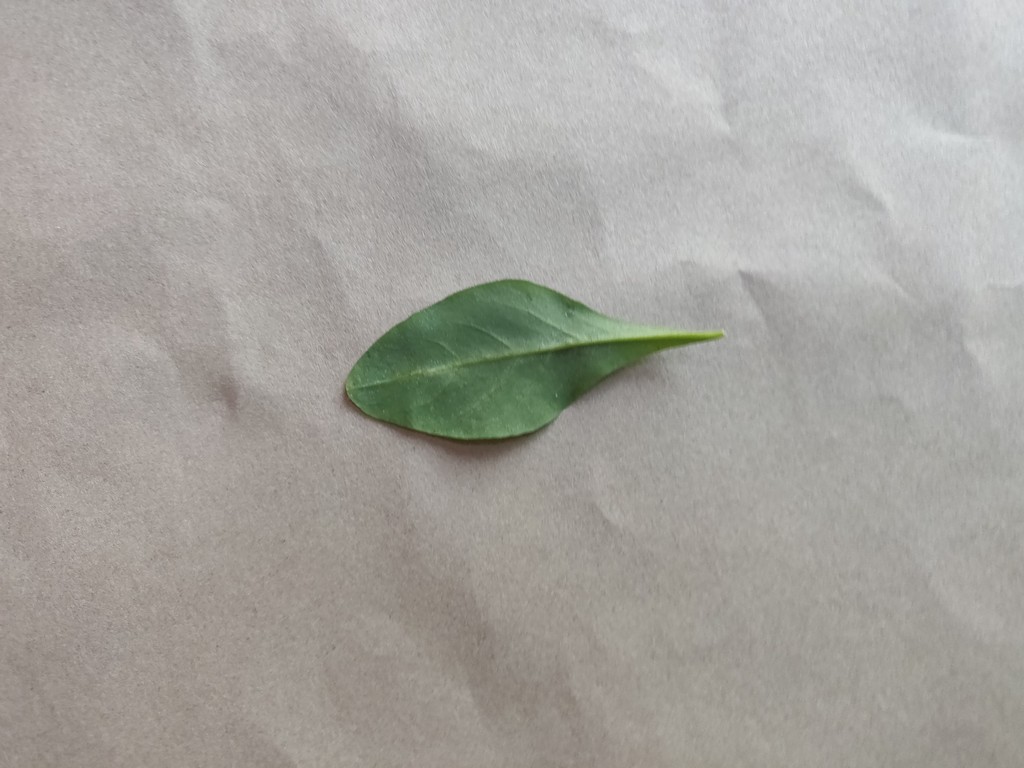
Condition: Healthy
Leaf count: single
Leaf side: back